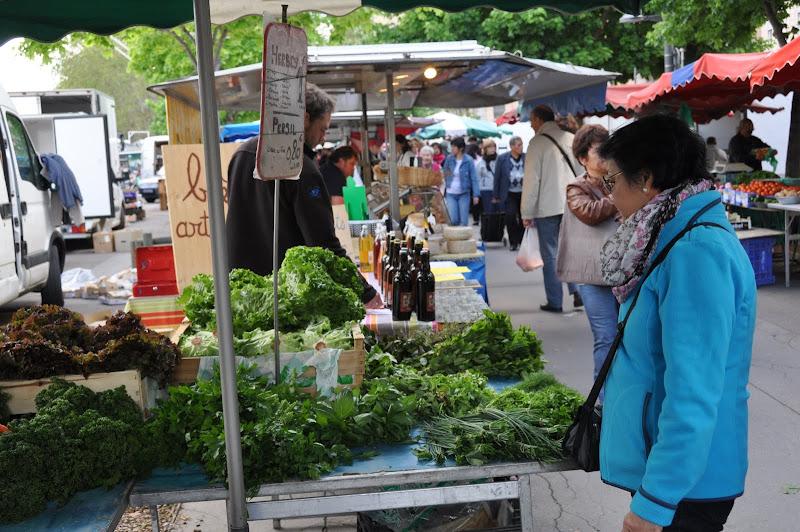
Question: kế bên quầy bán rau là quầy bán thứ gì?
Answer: quầy bán rượu